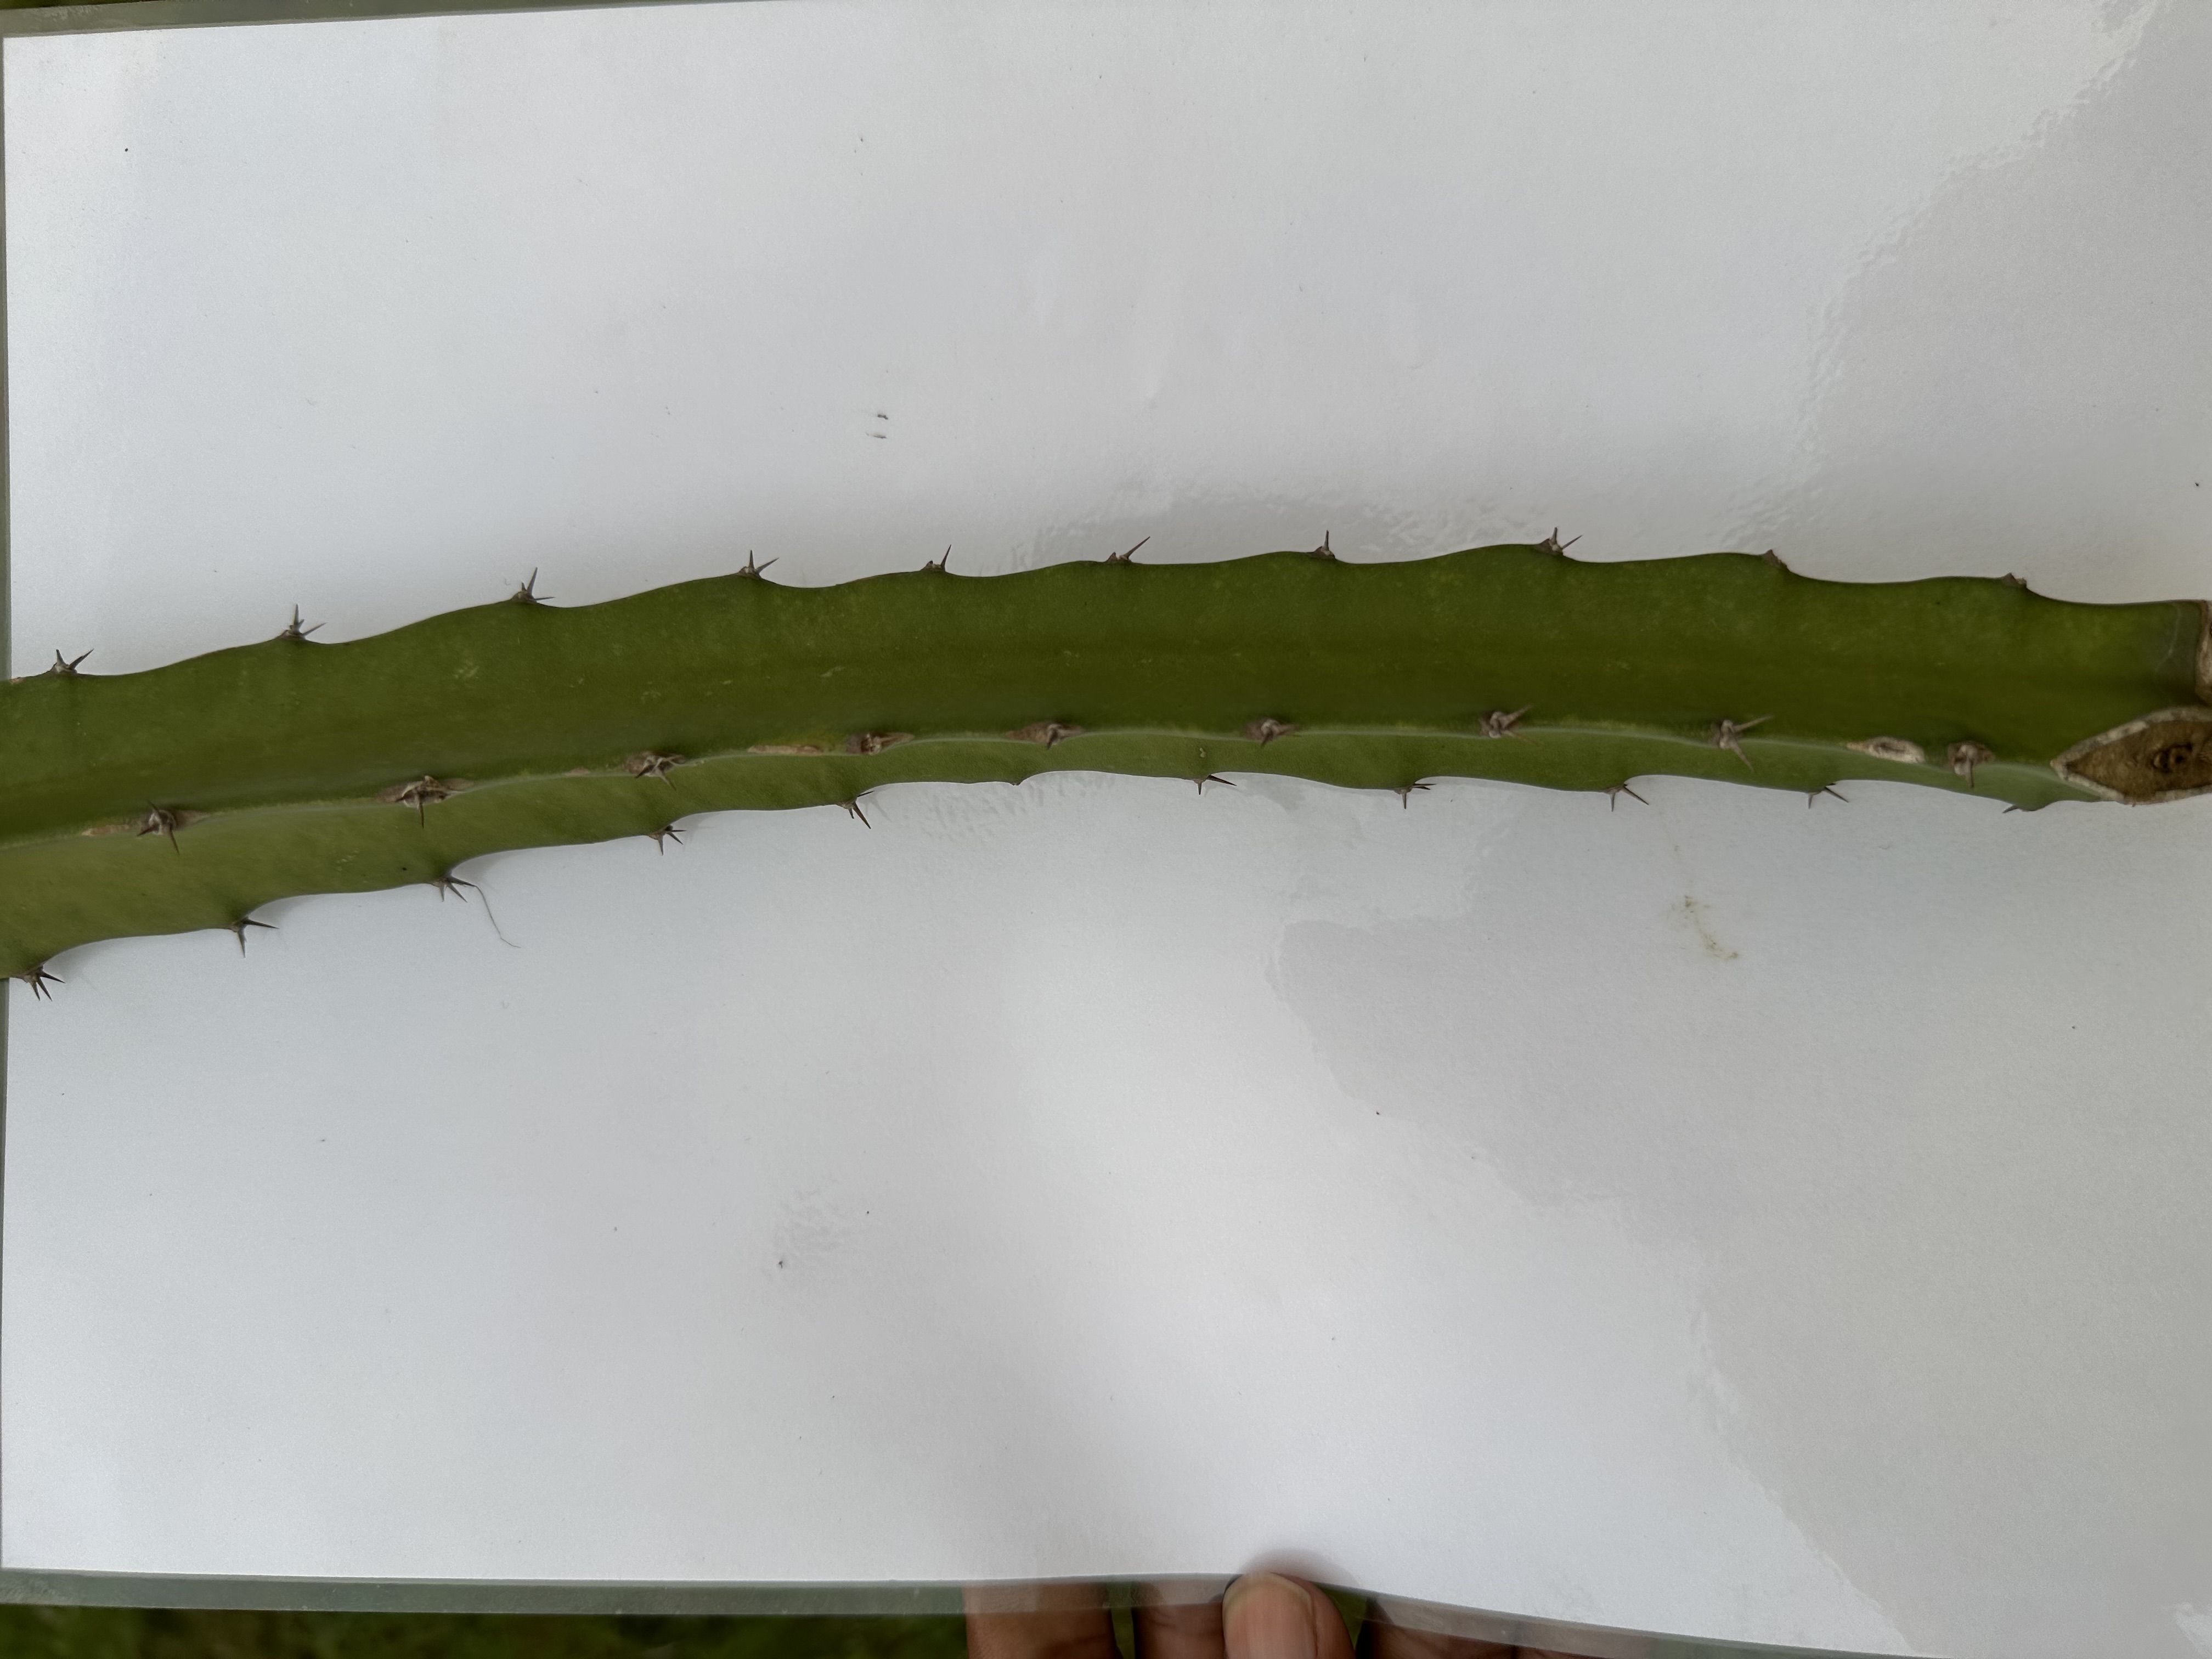
Label: Good leaf